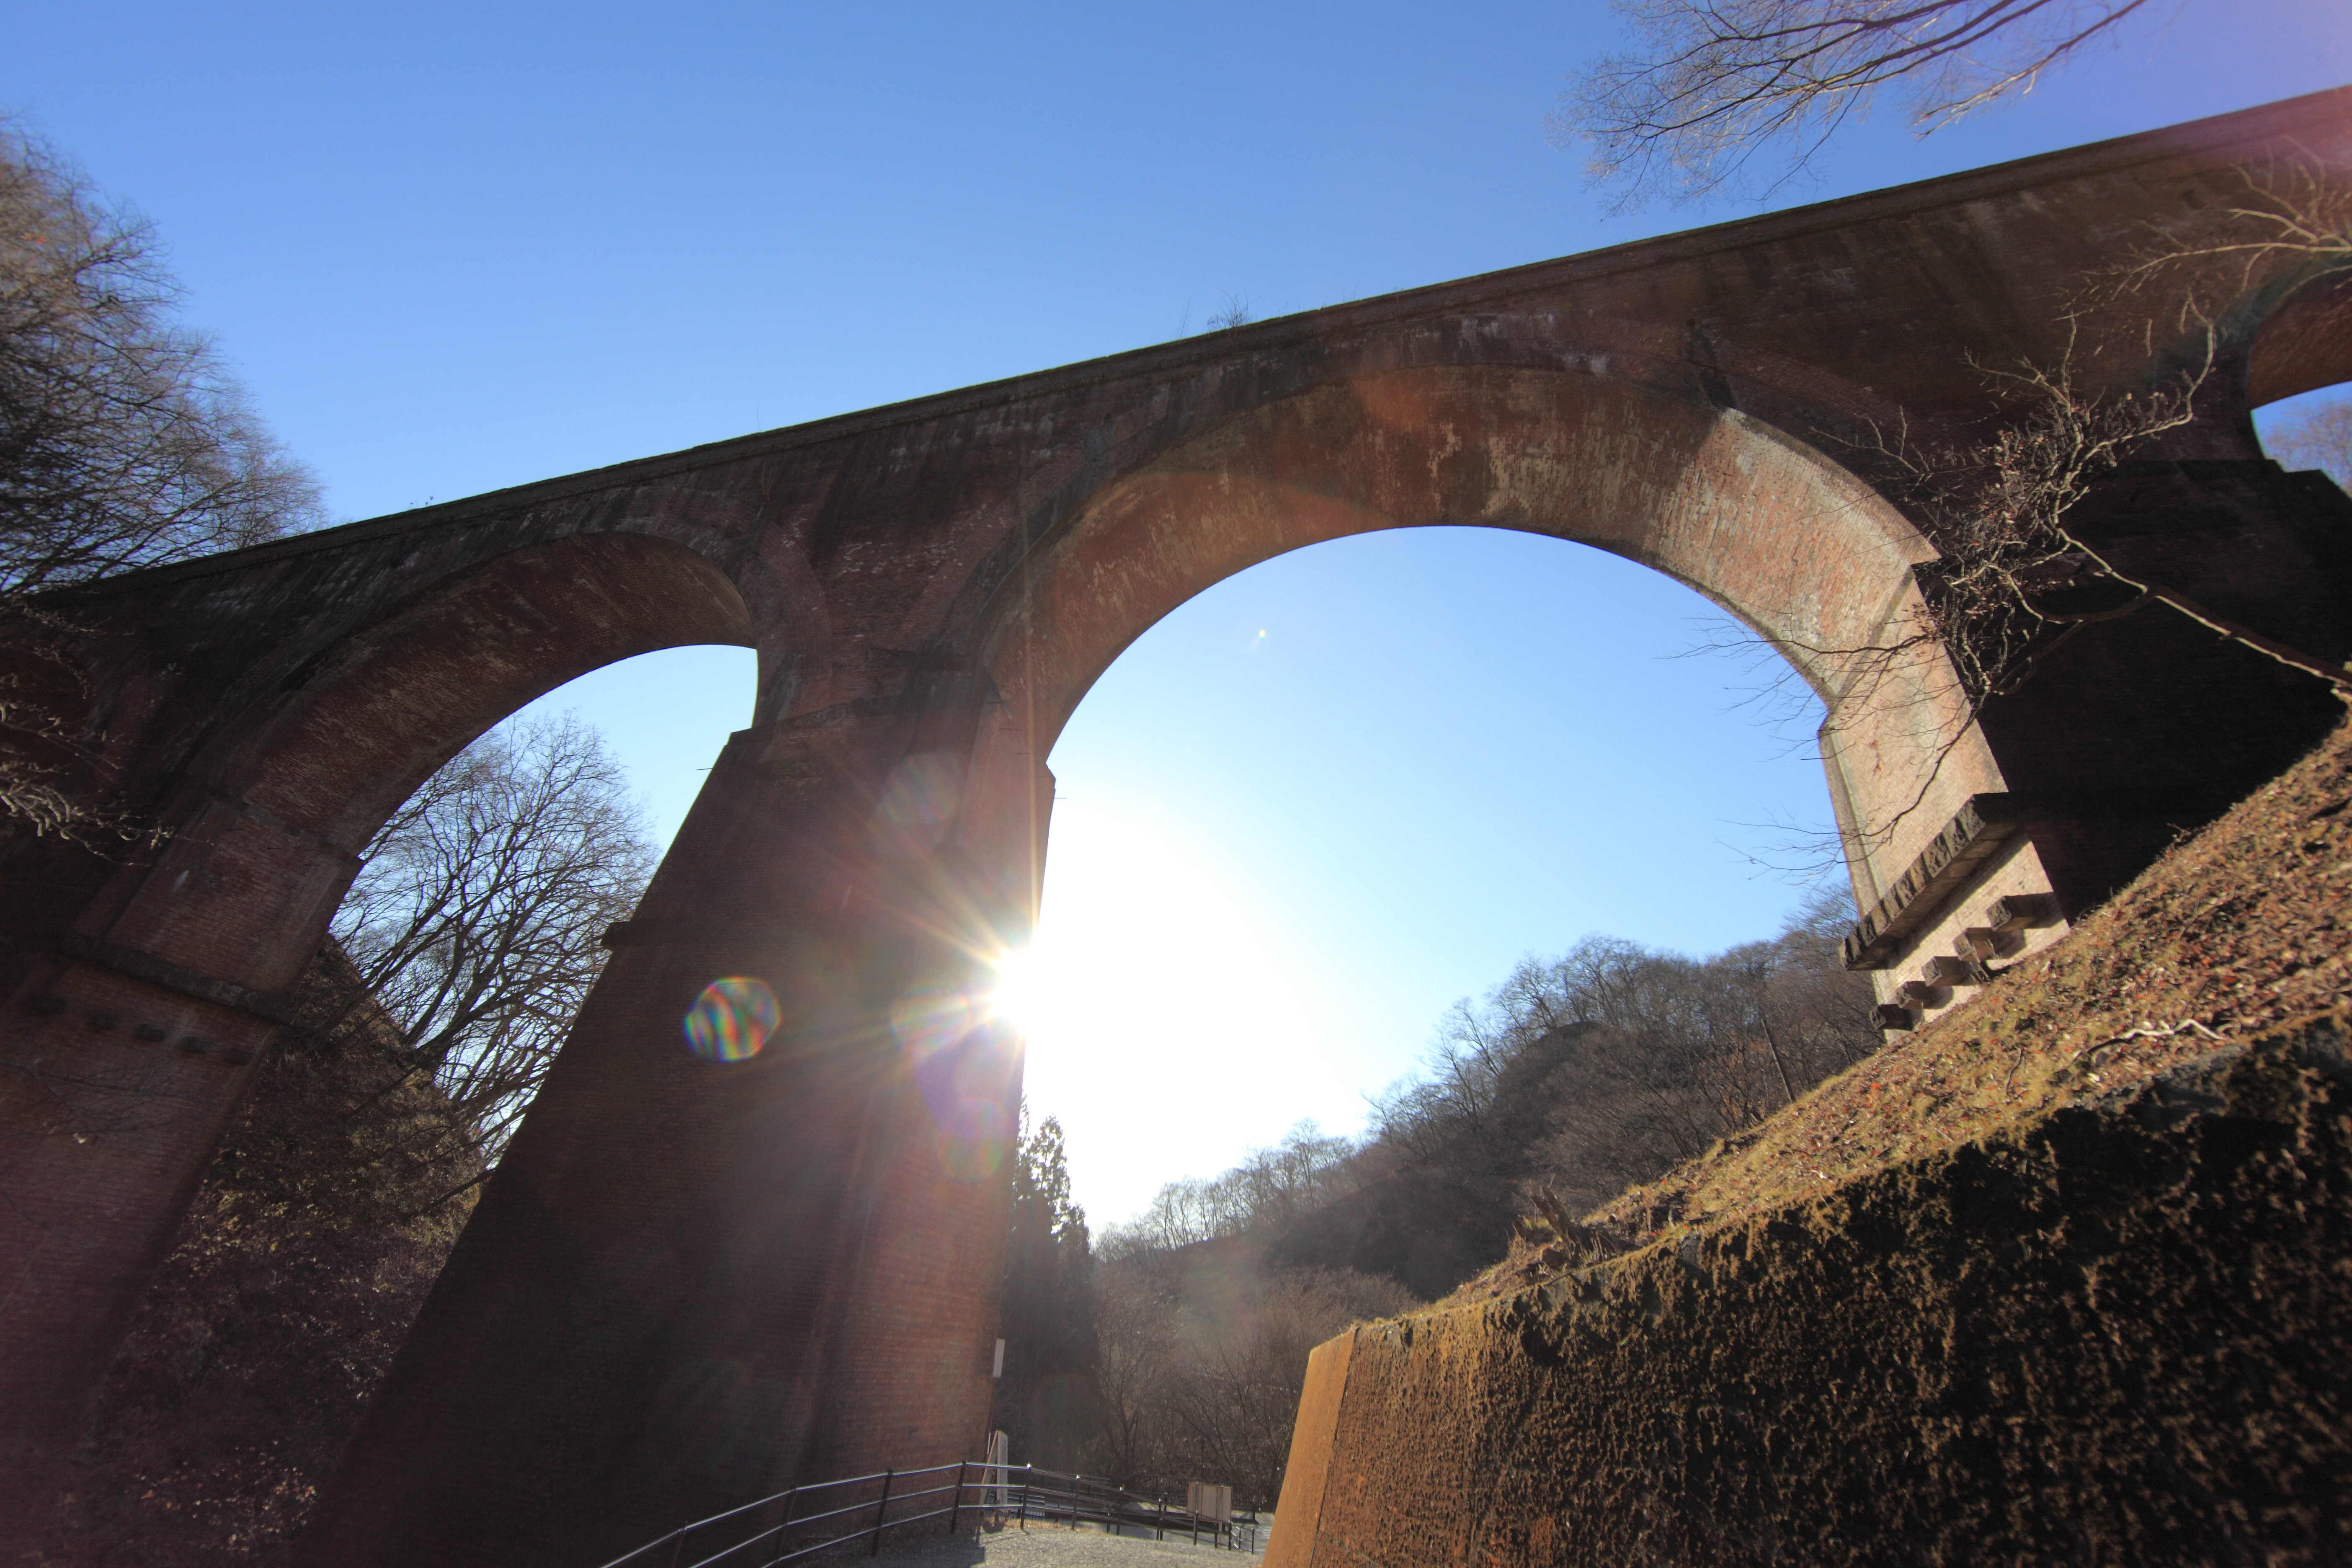
architecture, railway, road, bridge, tunnel, arch, high, infrastructure, 5d, hires, viaduct, markii, hi, res, resolution, gunma, usui, annaka, arch bridge, nonbuilding structure